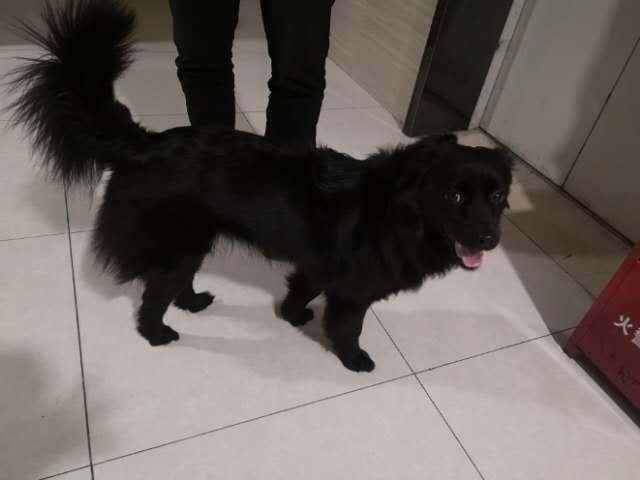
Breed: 3580-n000122-Labrador_retriever